Lenzburg

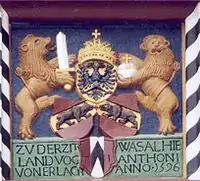
Coat of Arms from Lenzburg castle, showing some of the history of the castle. At the bottom, the coat of arms of the von Erlach family, above that the flag of the canton of Bern, all topped by the Reichsadler of the Holy Roman Empire.

A Neolithic grave field of the Cortaillod culture has been discovered on the "Goffersberg" (close to the Lenzburg Castle) dating from 4300 - 3500 BCE. A Roman theater was uncovered when a motorway was built in 1964. It was part of a small settlement with 500 inhabitants that existed for approximately 200 years. The settlement was abandoned in the 3rd century. In the 5th and 6th centuries, an Alamanni settlement existed. Lenzburg is first mentioned in 924 as "de Lencis".